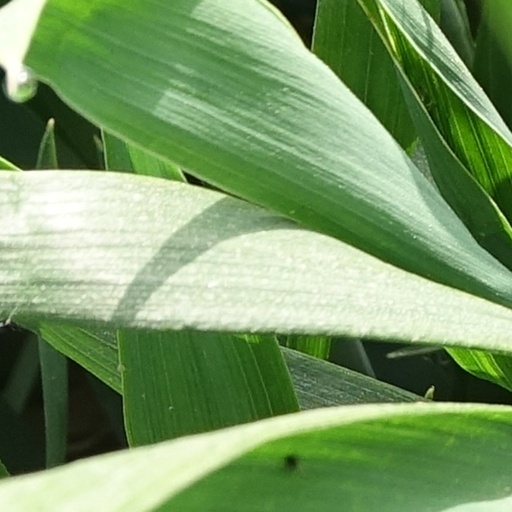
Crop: wheat